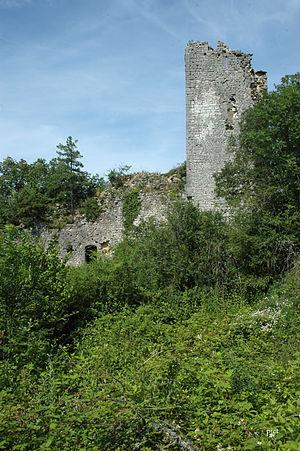
Château de Jasseron (ain)
Cet article recense les monuments historiques de l'Ain, en France.
La liste des châteaux de l'Ain recense de manière non exhaustive les châteaux, maisons fortes, mottes castales, situés dans le département français de l'Ain. Il est fait état des inscriptions et classements au titre des monuments historiques.
Le château de Jasseron est un ancien château fort, du Xᵉ siècle, reconstruit au XIIIᵉ siècle et ruiné à la fin du XVIᵉ siècle, centre de la seigneurie de Jasseron, dont les ruines se dressent sur la commune de Jasseron dans le département de l'Ain, en région Auvergne-Rhône-Alpes.